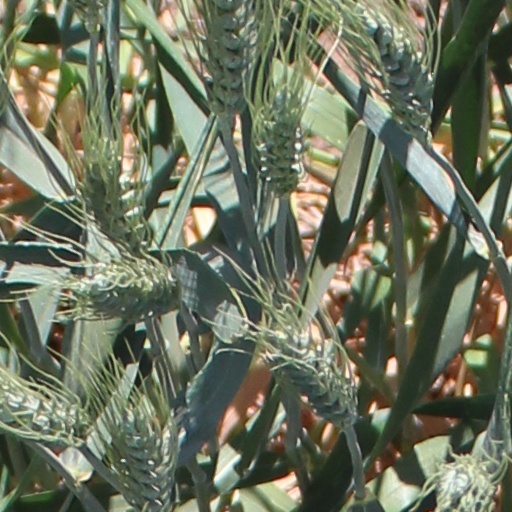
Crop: wheat